Theodore Leslie Futch

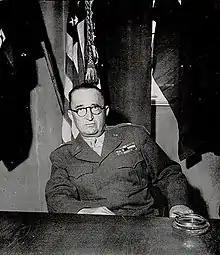

Theodore Leslie Futch (January 19, 1895 – January 18, 1992) was a United States Army officer with the rank of brigadier general. He spent his whole army career in the Field Artillery Branch.